Marco Schällibaum

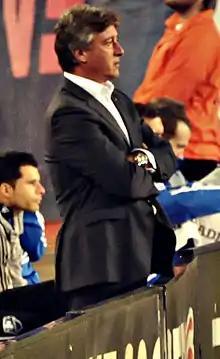
Schällibaum coaching Montreal Impact in 2013

Marco Schällibaum (born 6 April 1962) is a Swiss football manager and former player. He was most recently the manager of Swiss Super League side Grasshopper Club Zürich, whom he saved from relegation.